Kong Family Mansion

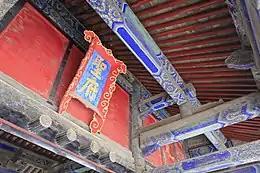
Sage Mansion

The central courtyard is flanked to the east and west by former administrative office buildings. The administration of the Kong family's official functions and businesses was structured into departments similar to the six ministries of the imperial government: Department of Rites (ancestor worship), Department of Seals (jurisdiction and edicts), Music, Letters, and Archives, Rent Collection and Sacrificial Fields.